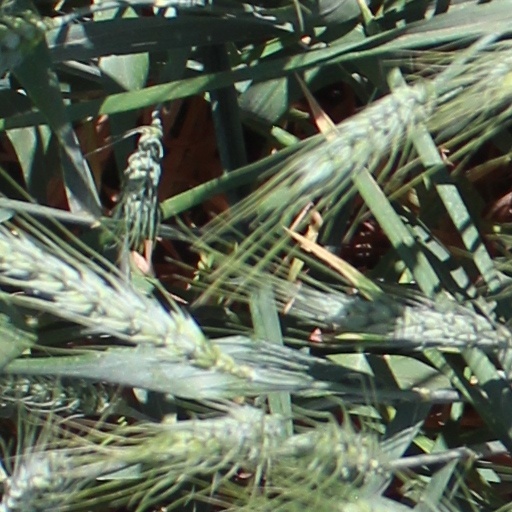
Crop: wheat